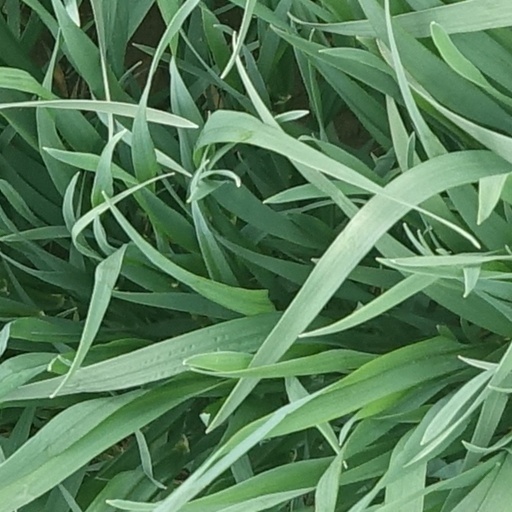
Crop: wheat